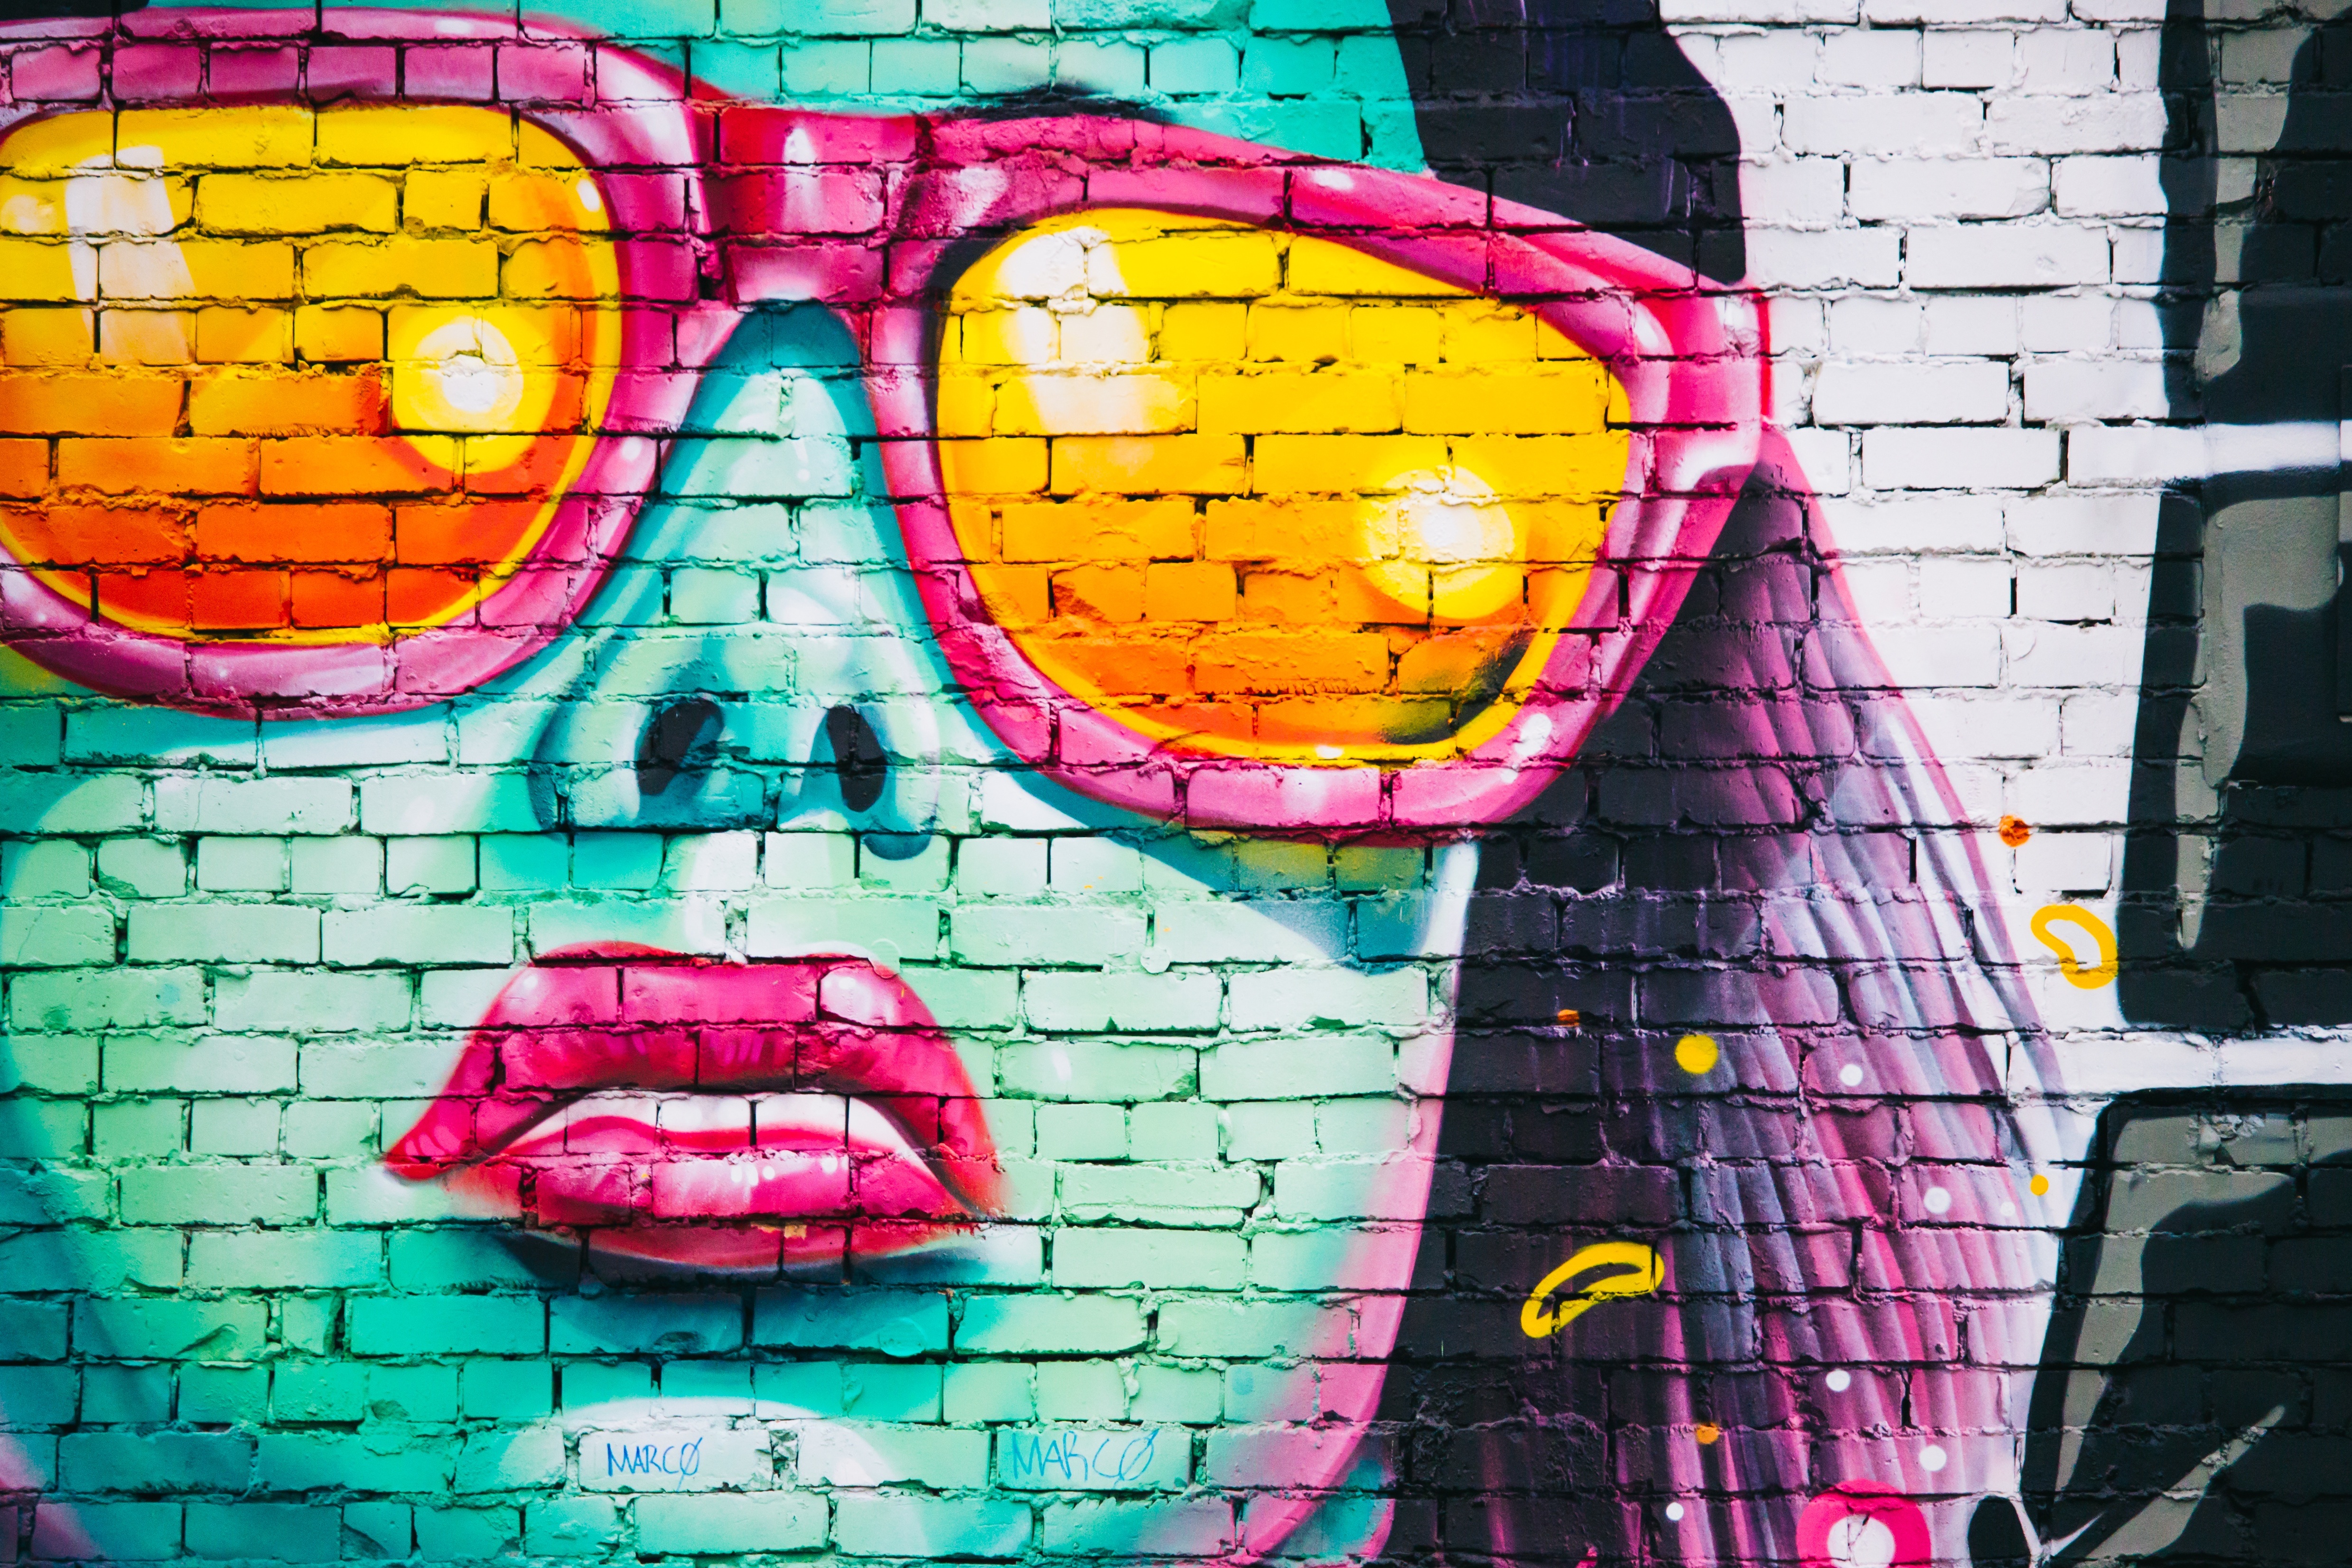
girl, woman, texture, urban, color, graffiti, brick wall, street art, face, art, sunglasses, graffitti, graffiti wall, graffiti art